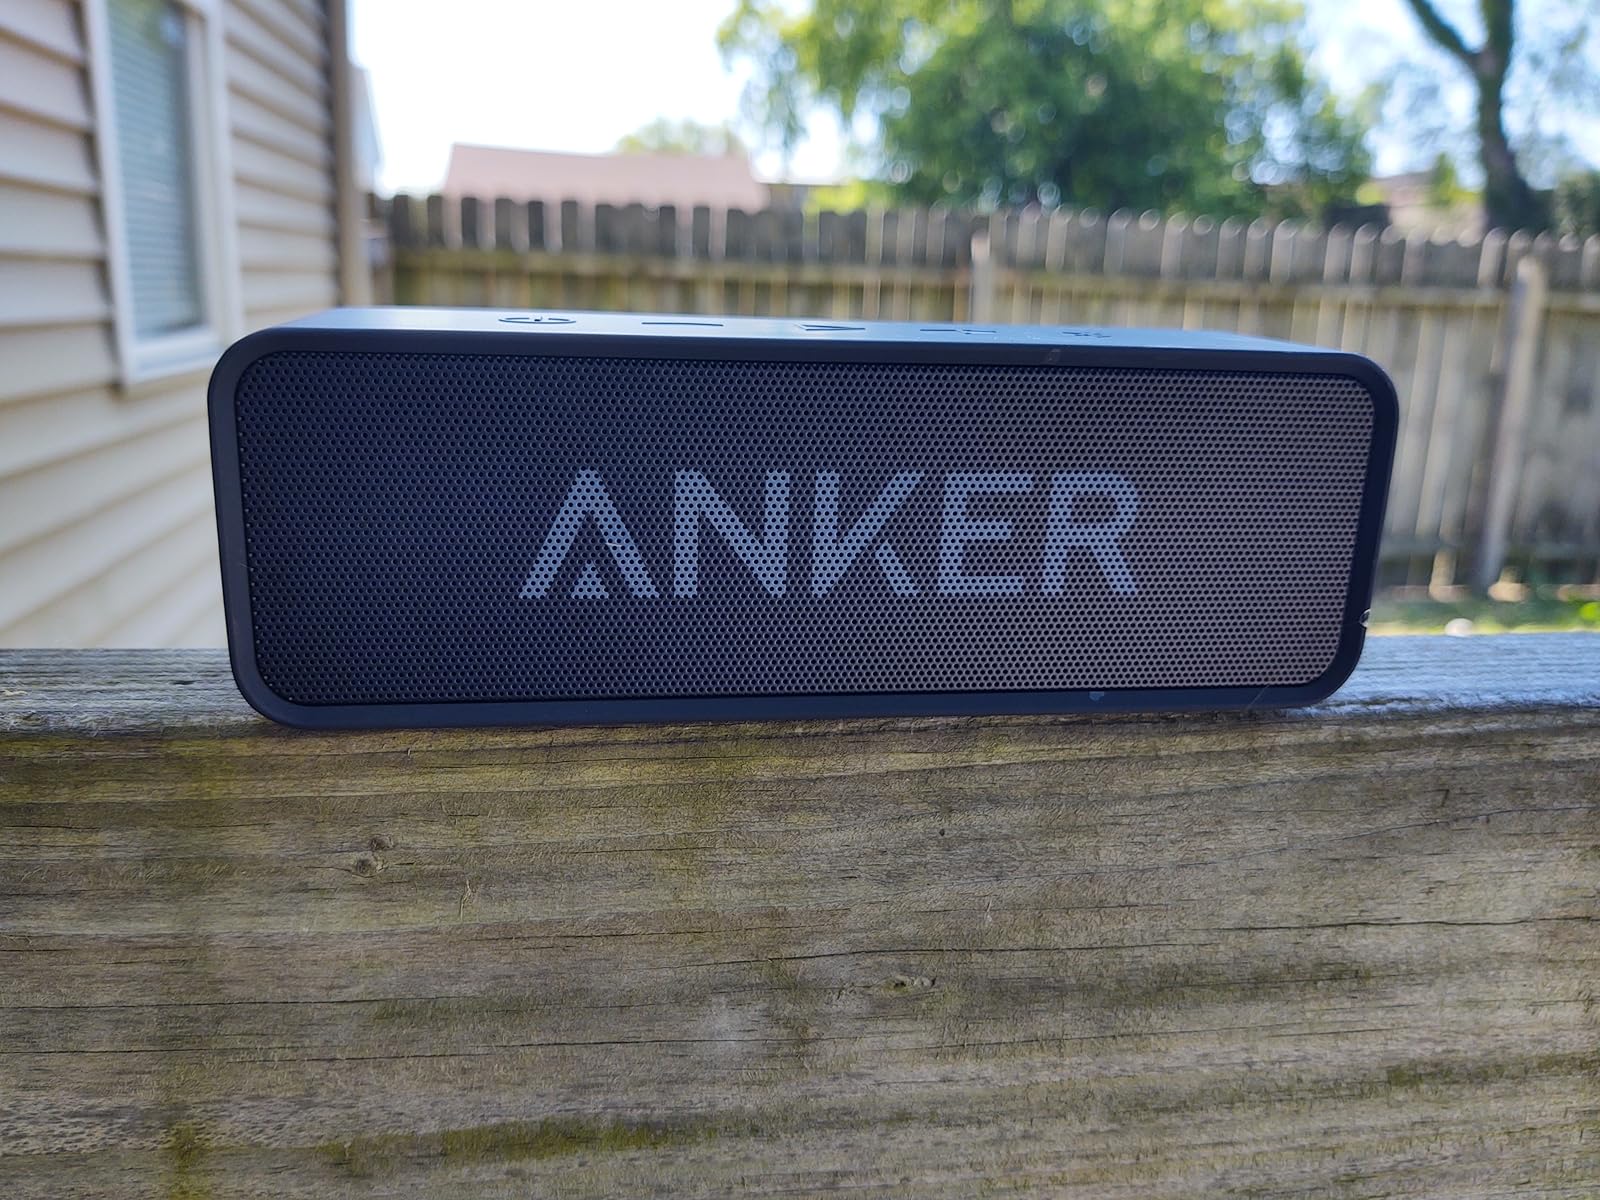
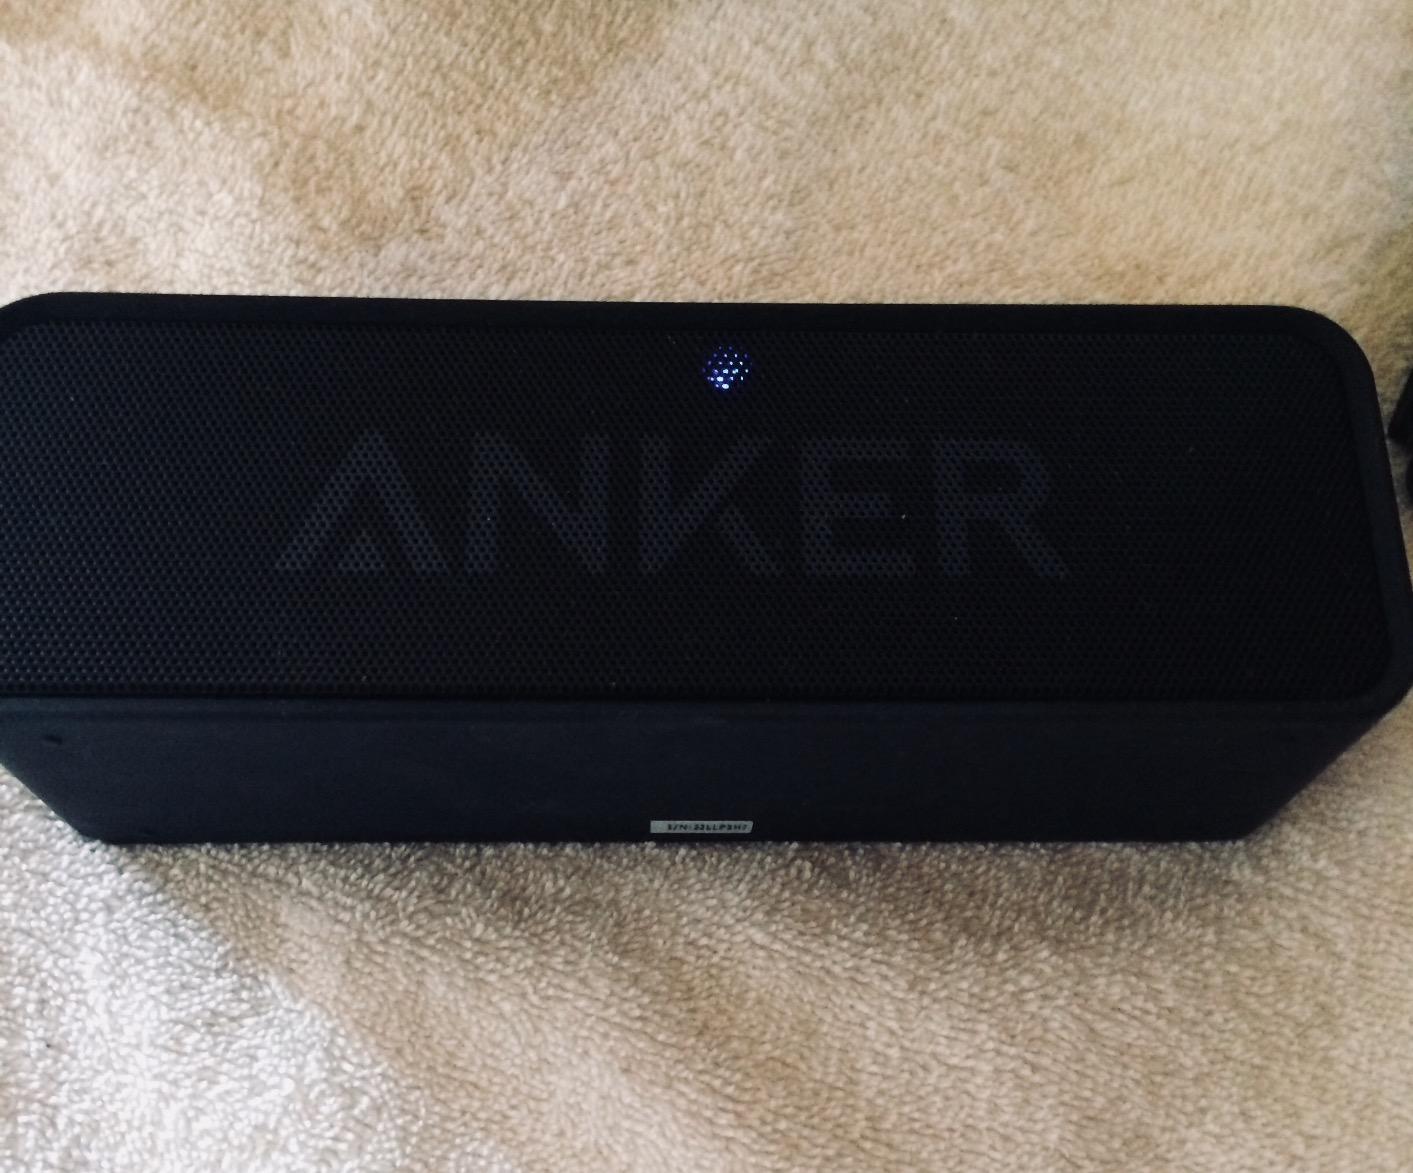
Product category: speaker
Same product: yes